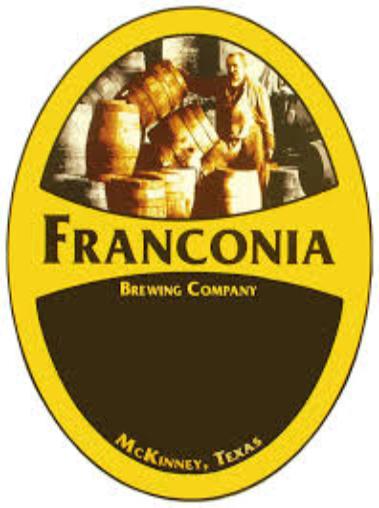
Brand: Franconia
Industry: Food